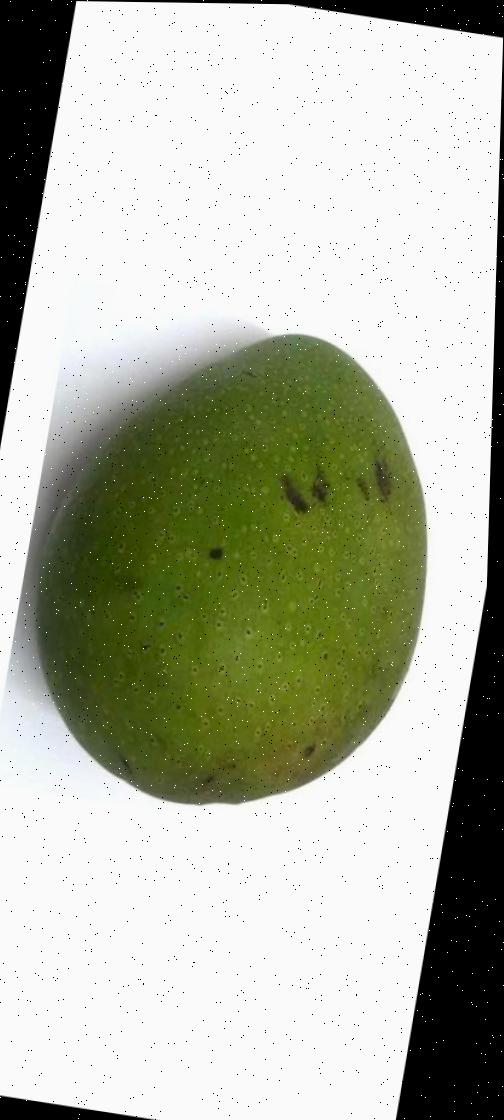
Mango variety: Ashshina Zhinuk